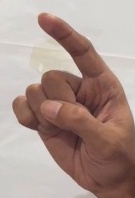
ASL sign: Z